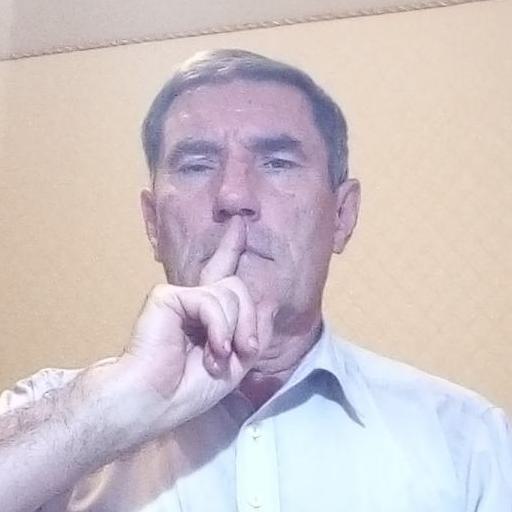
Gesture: mute